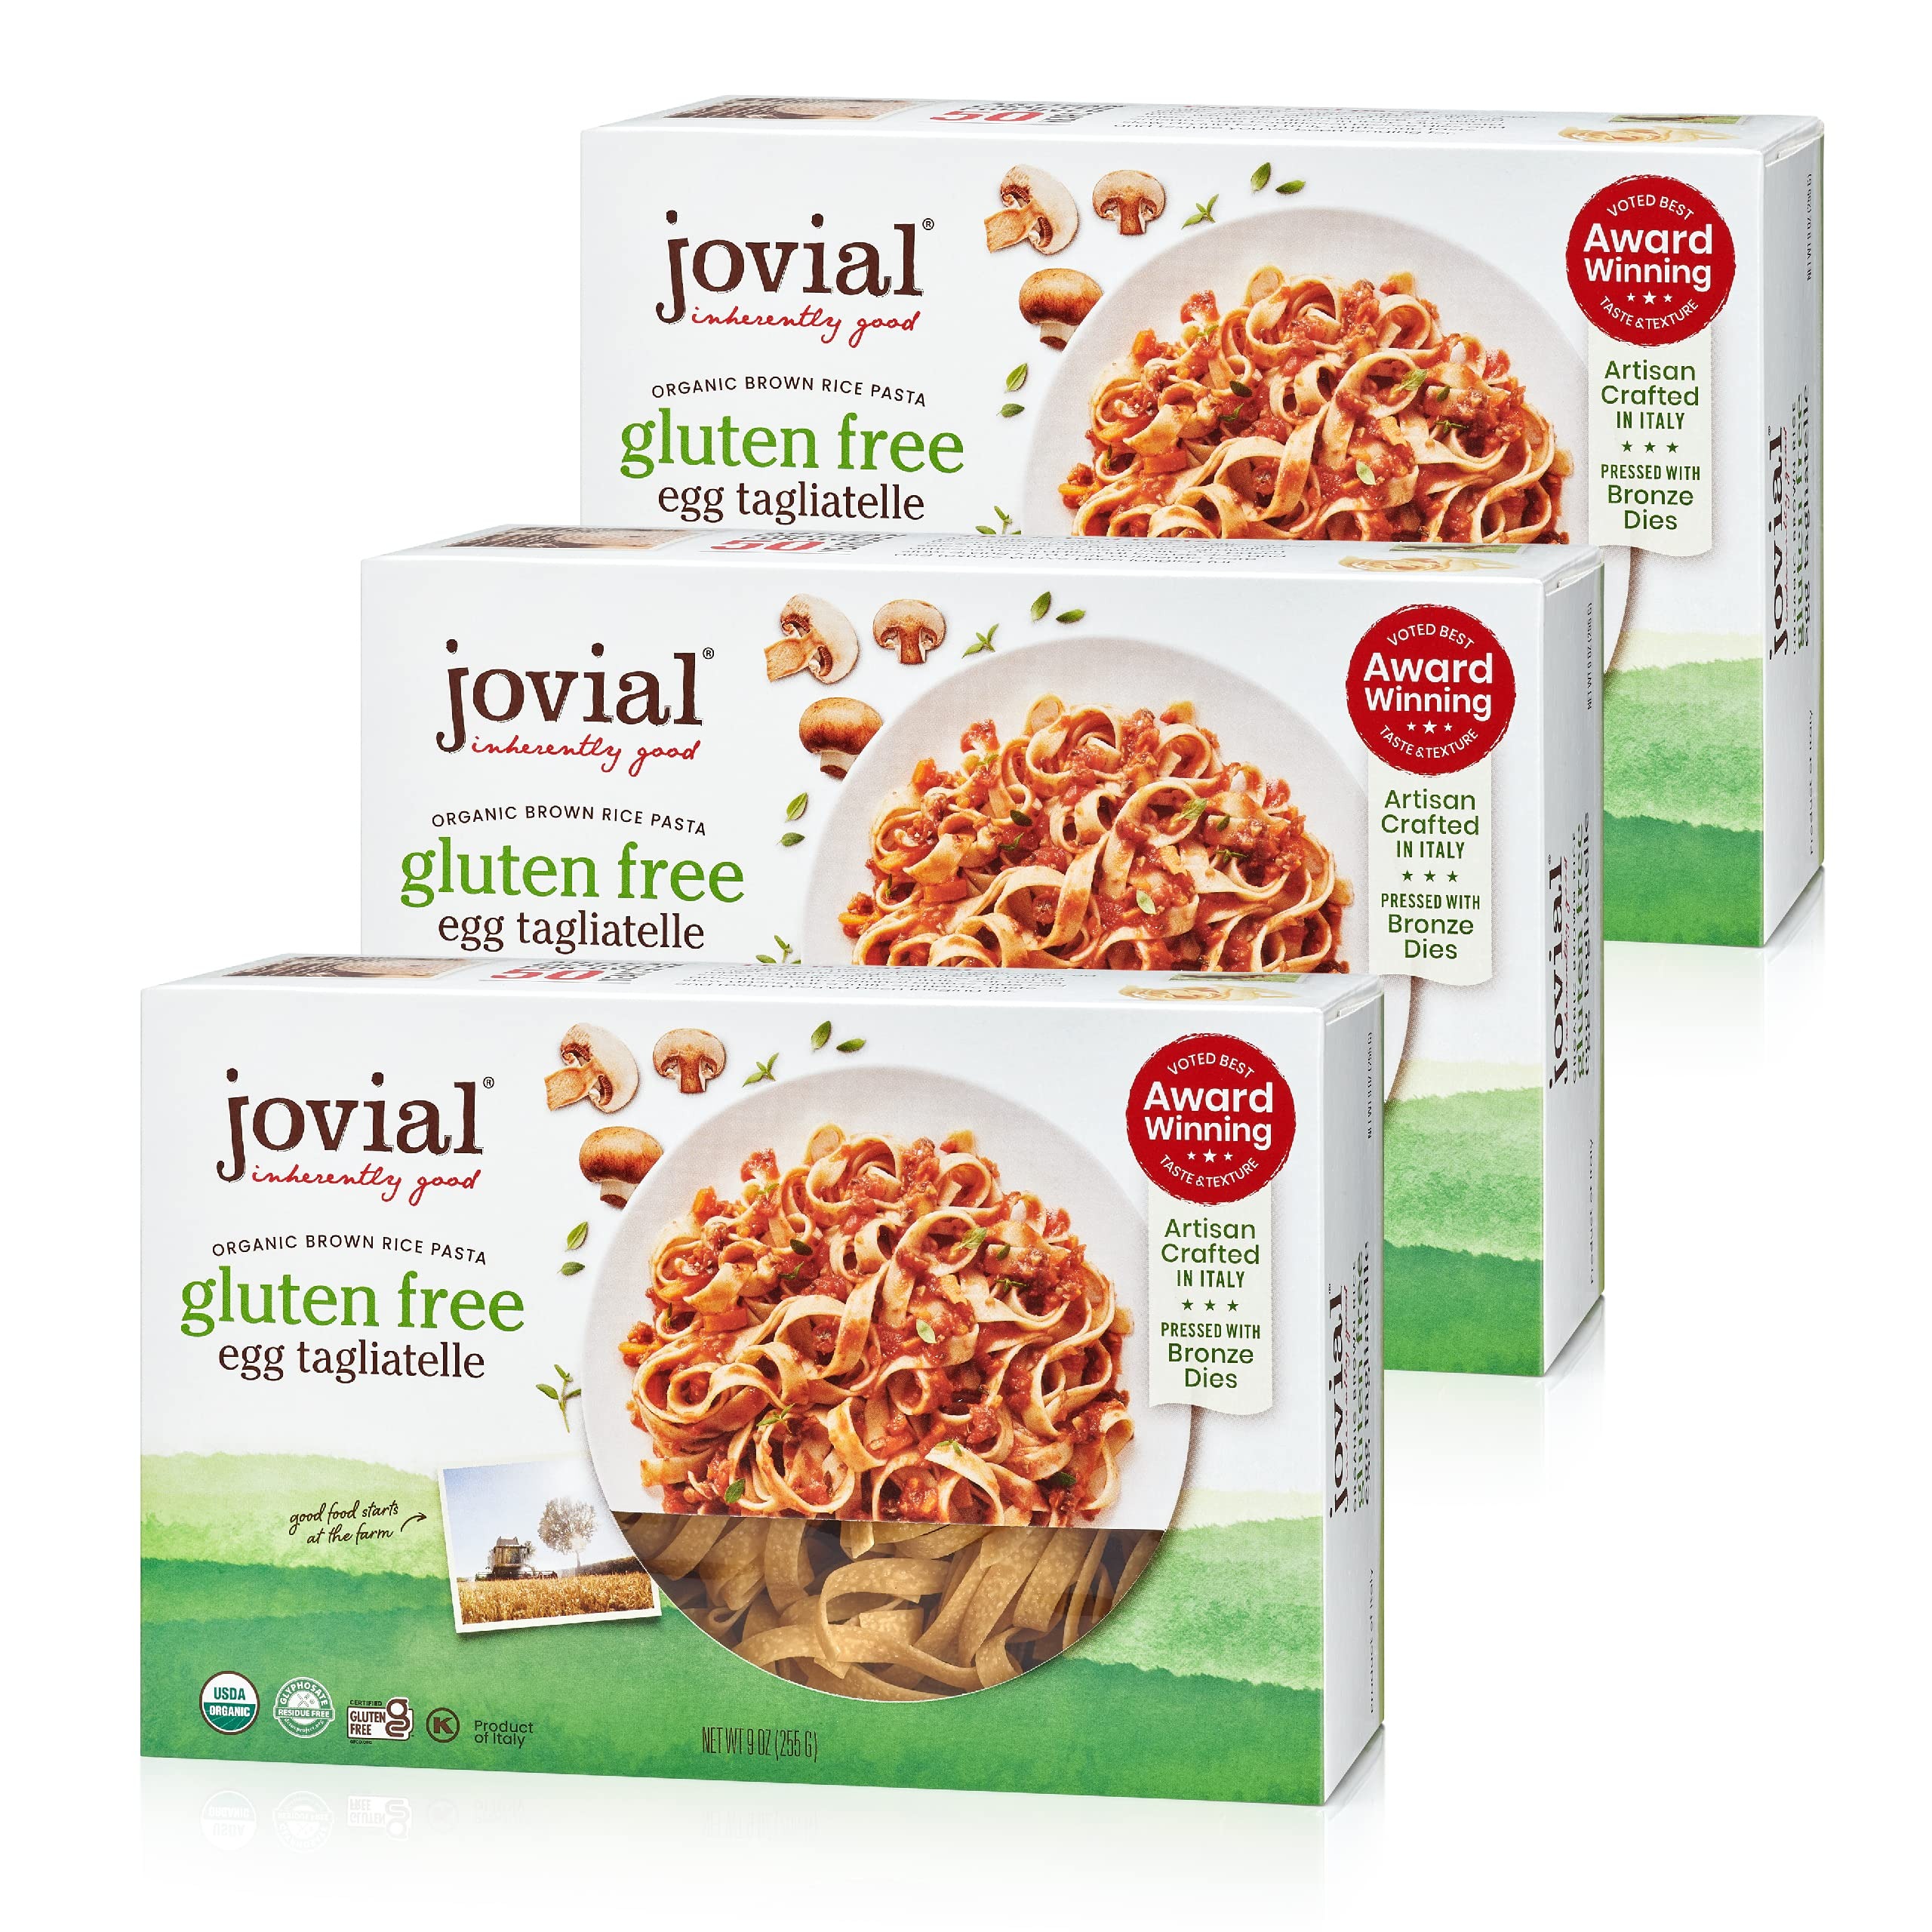
Item Name: Jovial Whole Grain Brown Rice Egg Tagliatelle Pasta - Pasta Tagliatelle, Tagliatelle Pasta, Whole Grain Pasta, Organic Pasta, Gluten Free, Dairy Free, Brown Rice Pasta, Made in Italy - 9 Oz, 3 Pack
Bullet Point 1: WHOLE GRAIN PASTA - Cooks just like regular wheat pasta, so you'll never feel like you're missing out. Tastes great with all types of sauces! Named "Best Gluten Free Pasta" by America's Test Kitchen
Bullet Point 2: SIMPLE INGREDIENTS - True to Jovial fashion, our Brown Rice pasta has no additives and is made using only two ingredients: organic brown rice and water. Enjoy 57g of whole grains per 2 Oz serving
Bullet Point 3: CERTIFIED GLUTEN FREE - Made in a dedicated gluten-free facility and is certified gluten-free at less than 10PPM. Eat freely, deliciously, and organically, and feel good without missing out!
Bullet Point 4: 100% ORGANIC & NON-GMO PROJECT VERIFIED - Jovial Brown Rice Pasta is made from organic brown rice flour and water. It is USDA Certified Organic, Non-GMO Project Verified, and tested for glyphosate
Bullet Point 5: MADE IN ITALY - Made by pasta artisans in Italy who combine the experience of making gluten-free with traditional techniques, like pressing through bronze dies and slow drying for superior quality
Value: 27.0
Unit: Ounce

Price: 5.79